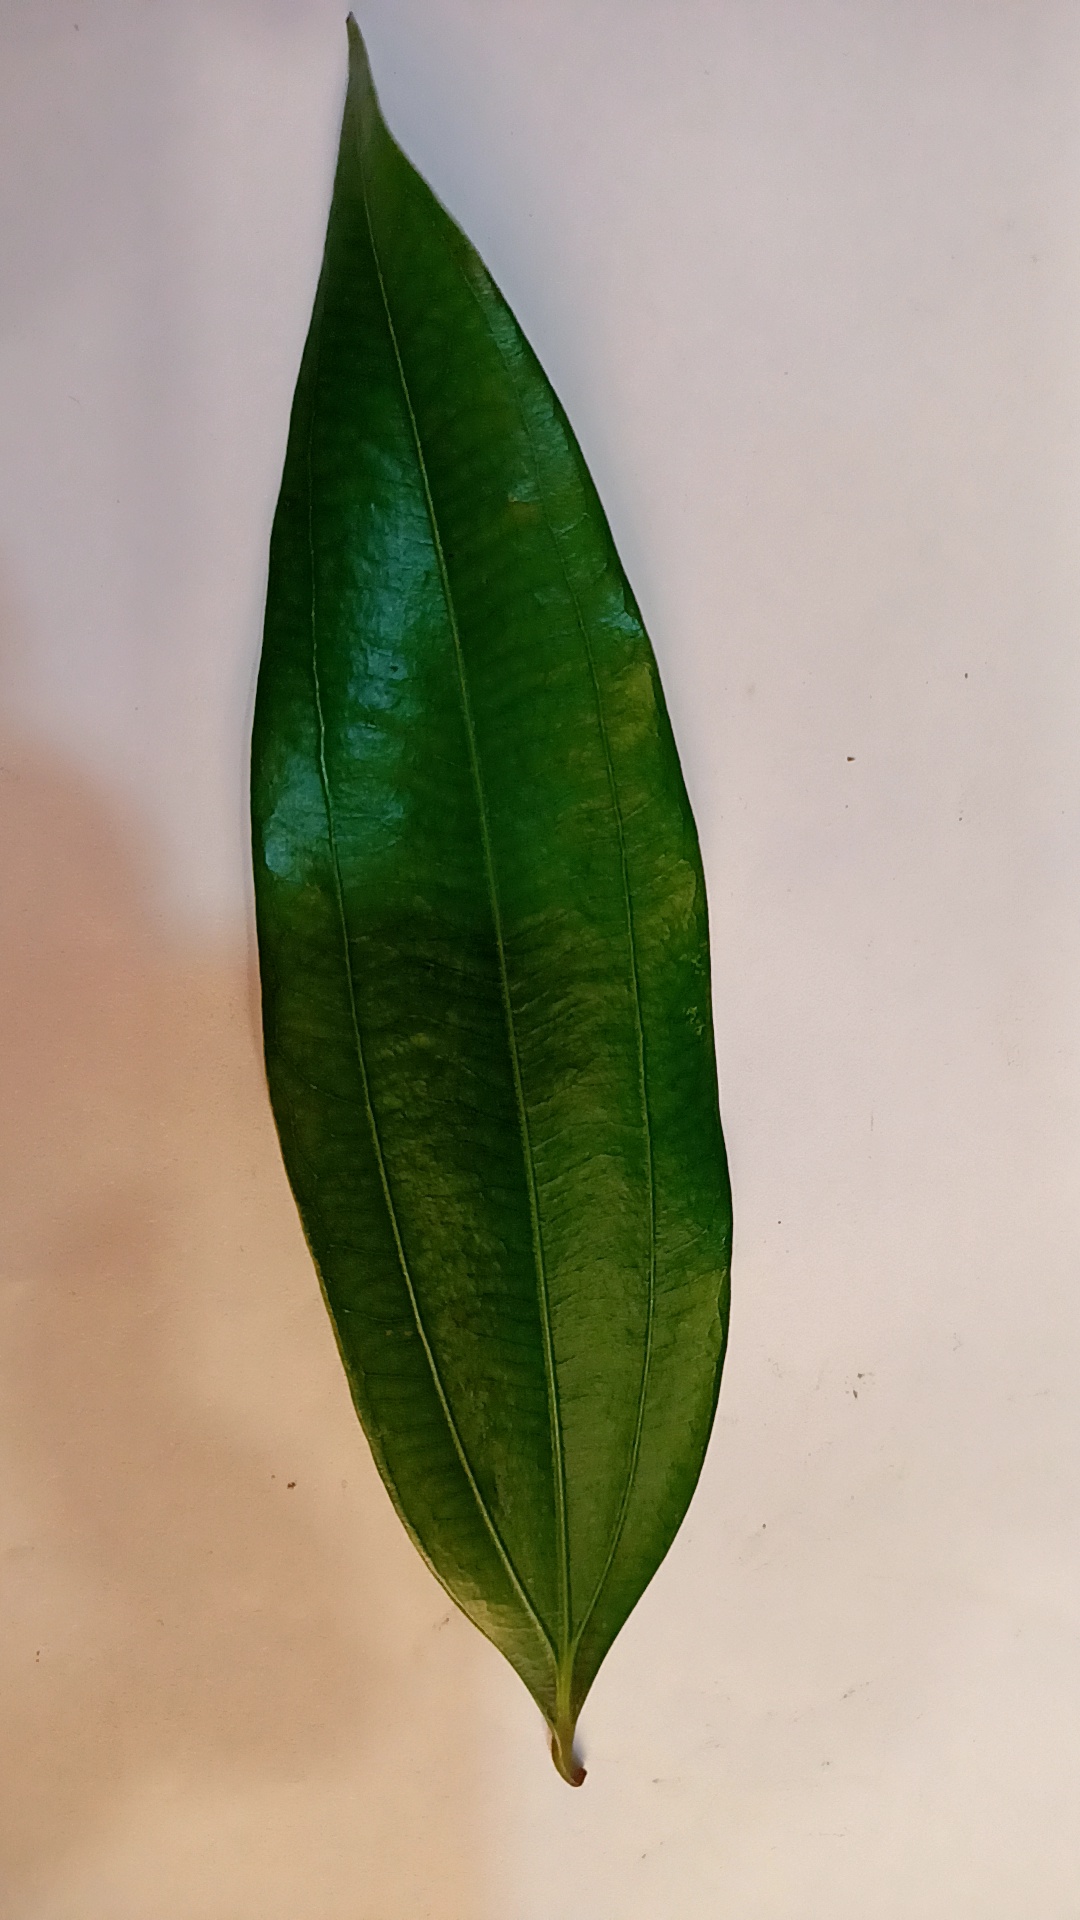
Label: Healthy